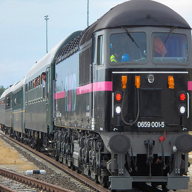
Vehicle type: Trains